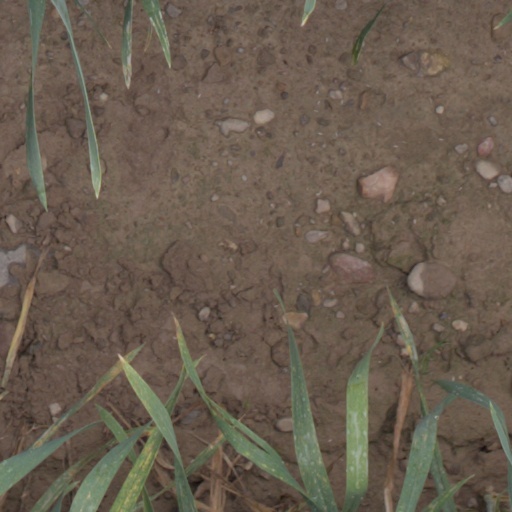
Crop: wheat